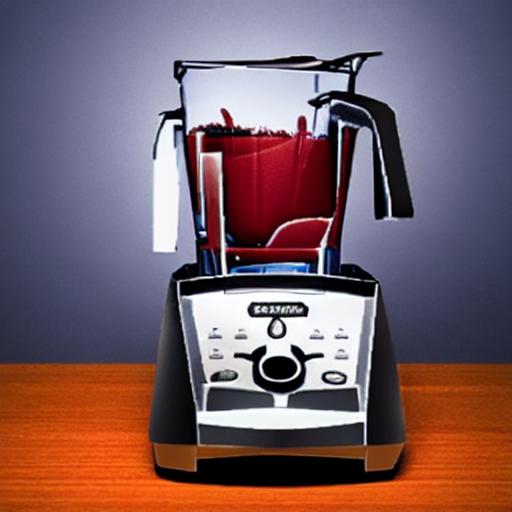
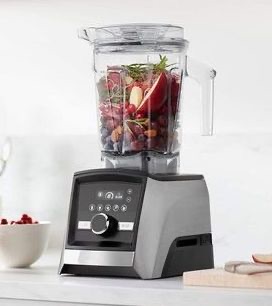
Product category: items_blender
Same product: no